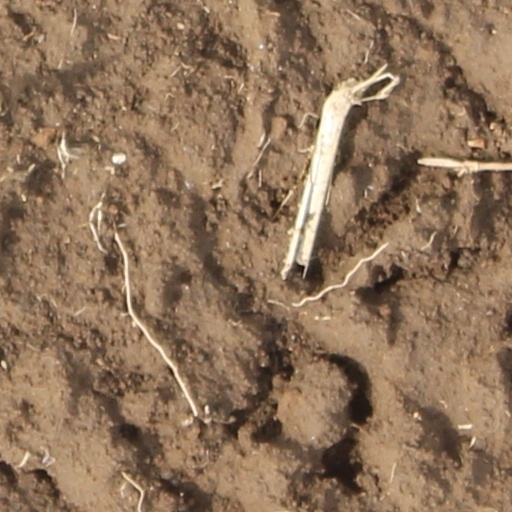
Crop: wheat